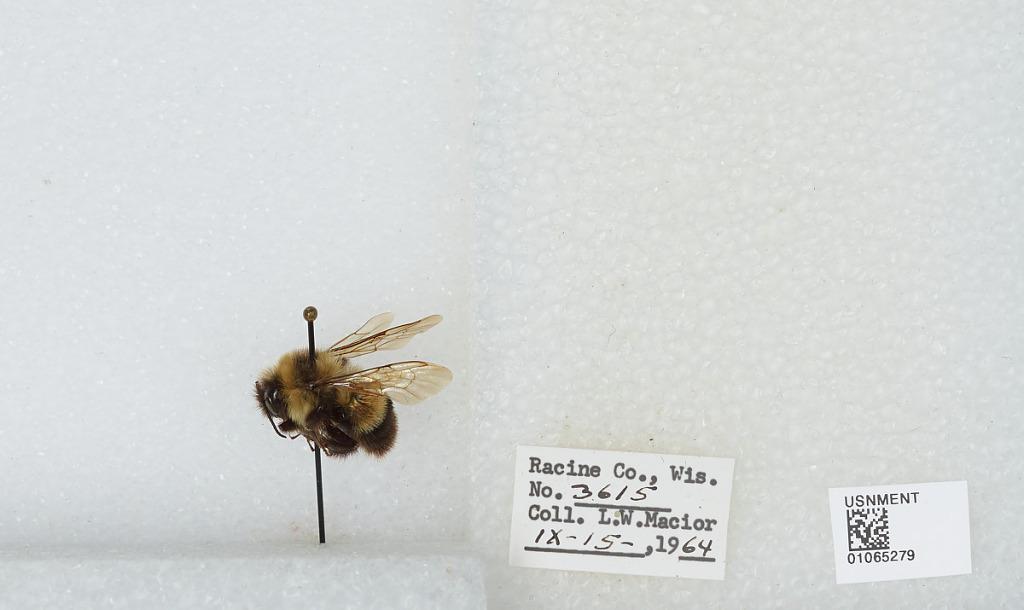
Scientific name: Bombus (Bombus) affinis Cresson
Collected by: L. Macior
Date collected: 1964-9-15
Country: United States
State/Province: Wisconsin
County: Racine
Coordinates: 42.78, -87.76